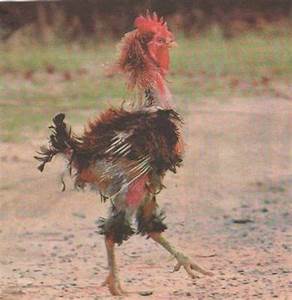
Label: gallina